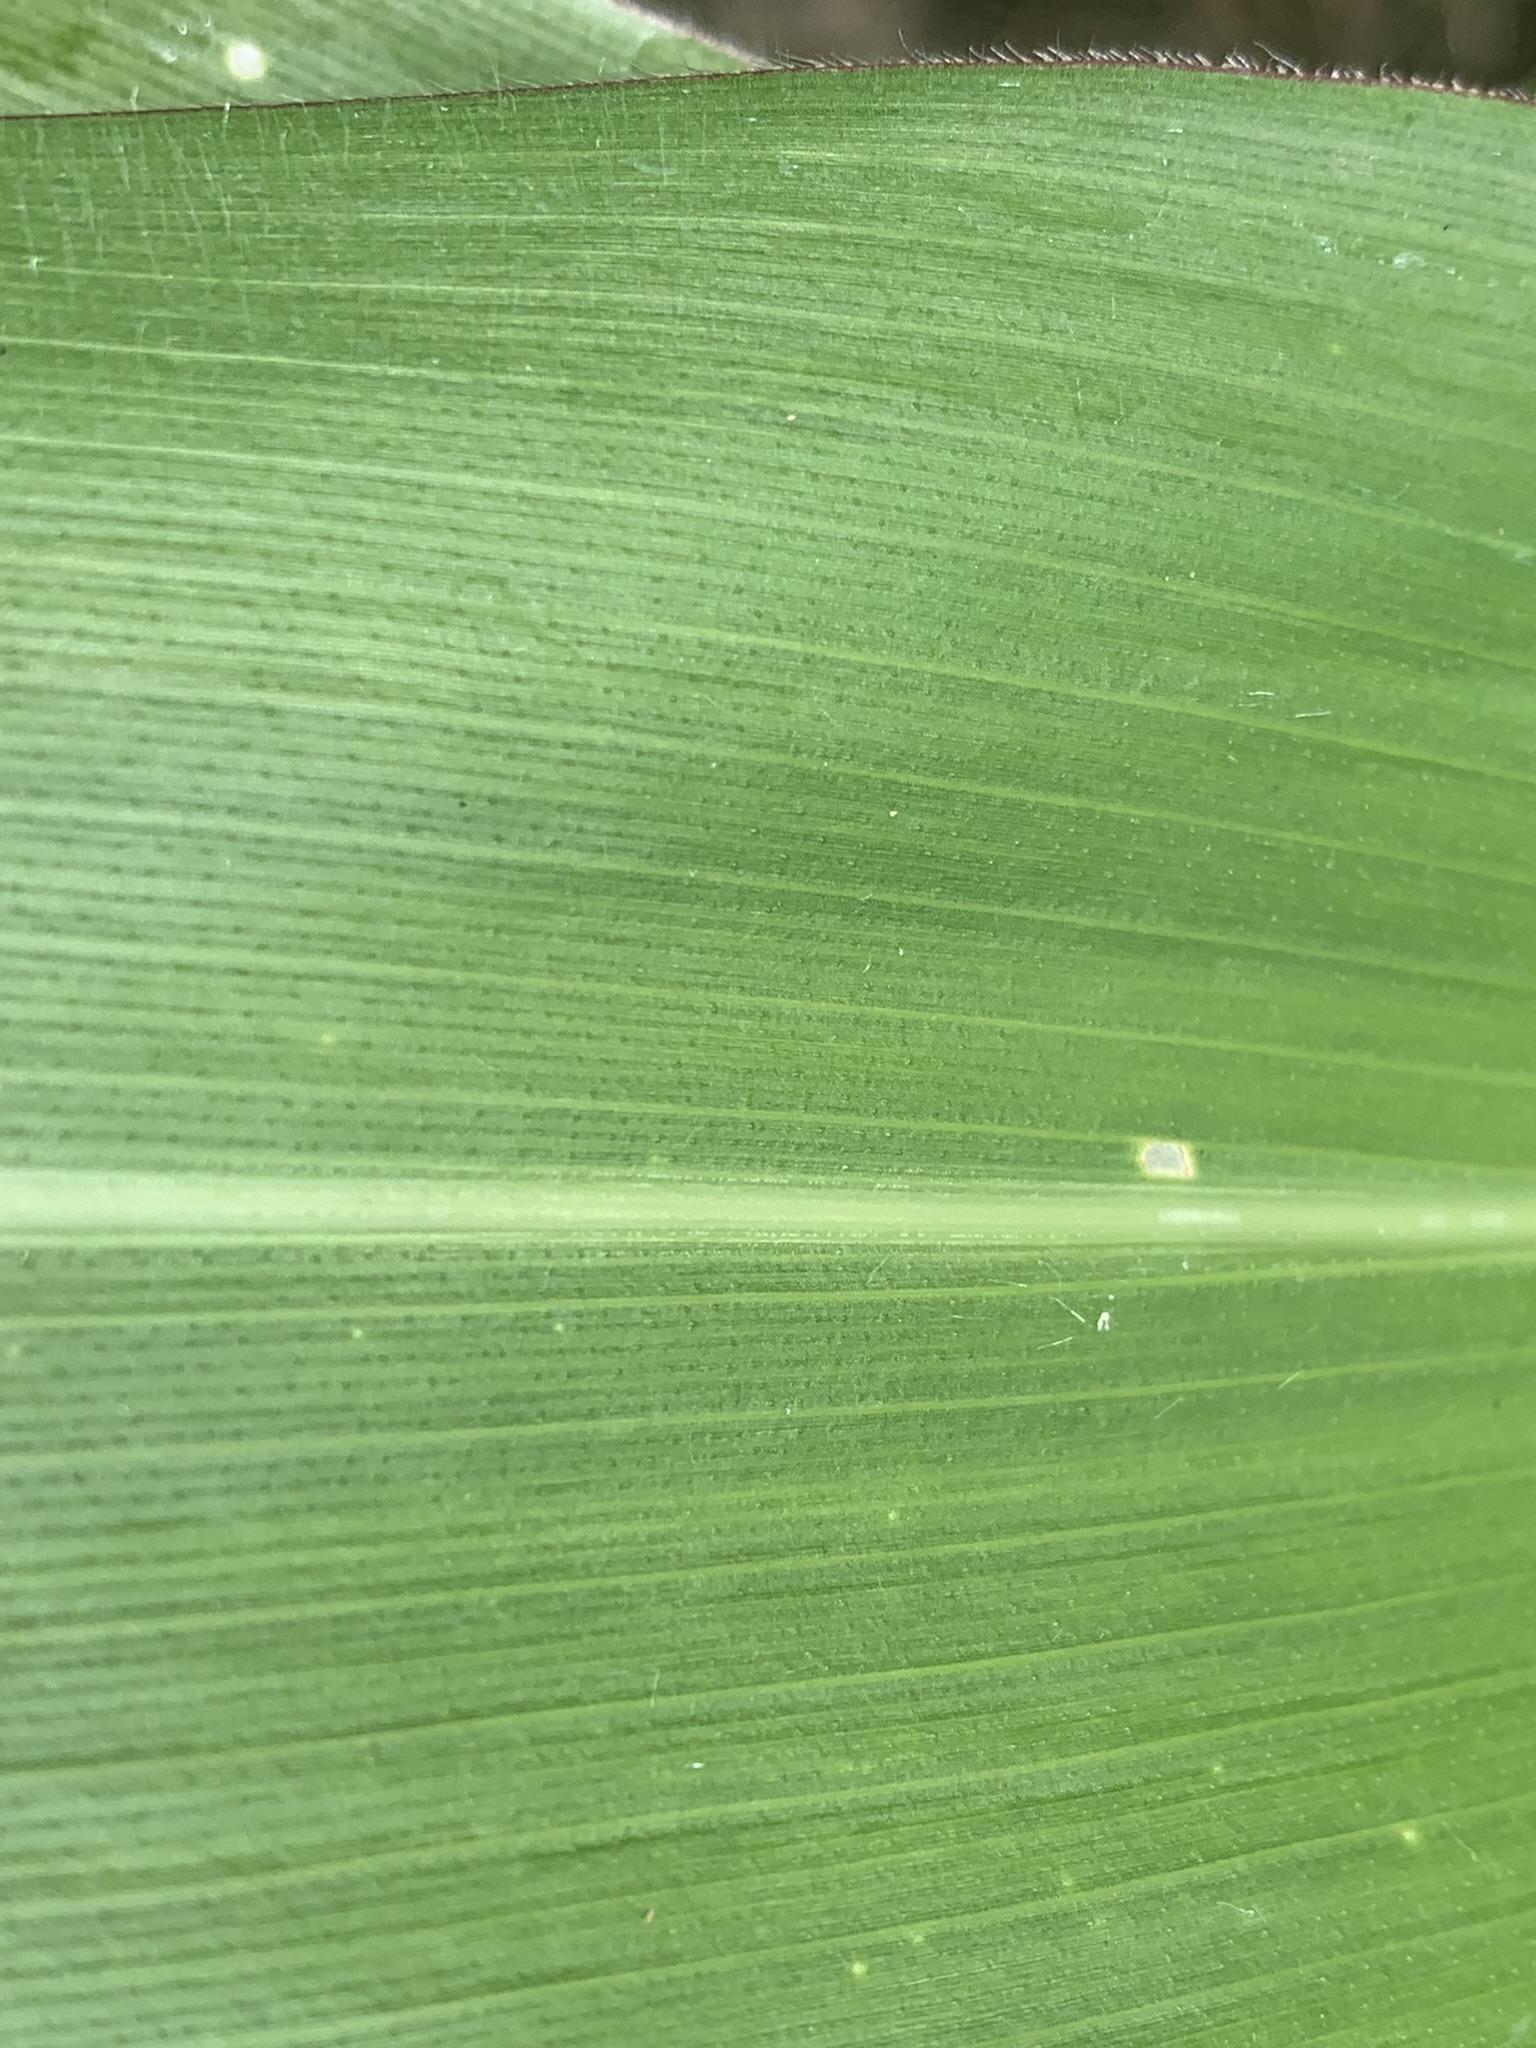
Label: Healthy